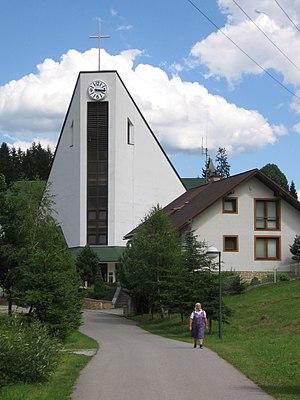
Korňa est un village de Slovaquie situé dans la région de Žilina.